Mary, Queen of Hungary

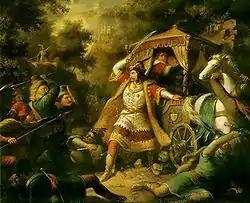
Nicholas Garai defending his sovereign Mary and her mother Elizabeth from the Croatians. By Mihály Kovács.

Queen Elizabeth, who according to the 15th-century historian Johannes de Thurocz was "driven by folly", decided to visit the southern counties of the kingdom that were controlled by supporters of Ladislaus of Naples. The queen mother and Mary set out for Đakovo, accompanied by Nicholas Garai and a modest following around 15July. However, John Horvát, John of Palisna and their retainers ambushed and attacked the queens and their retinue at Gorjani on 25July. The queens' small entourage fought the attackers, but all were killed or captured. Blaise Forgách and Nicholas Garai were beheaded and their heads were thrown into the queens' carriage. Elizabeth took all the blame for the rebellion and begged the attackers to spare her daughter's life, according to Johannes deThurocz's account.